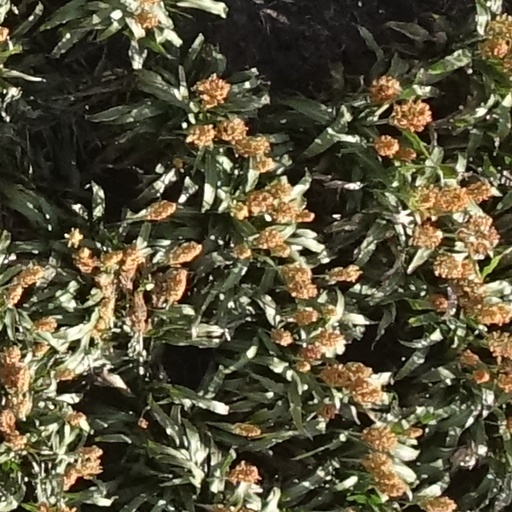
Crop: sorghum